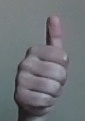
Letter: aleff